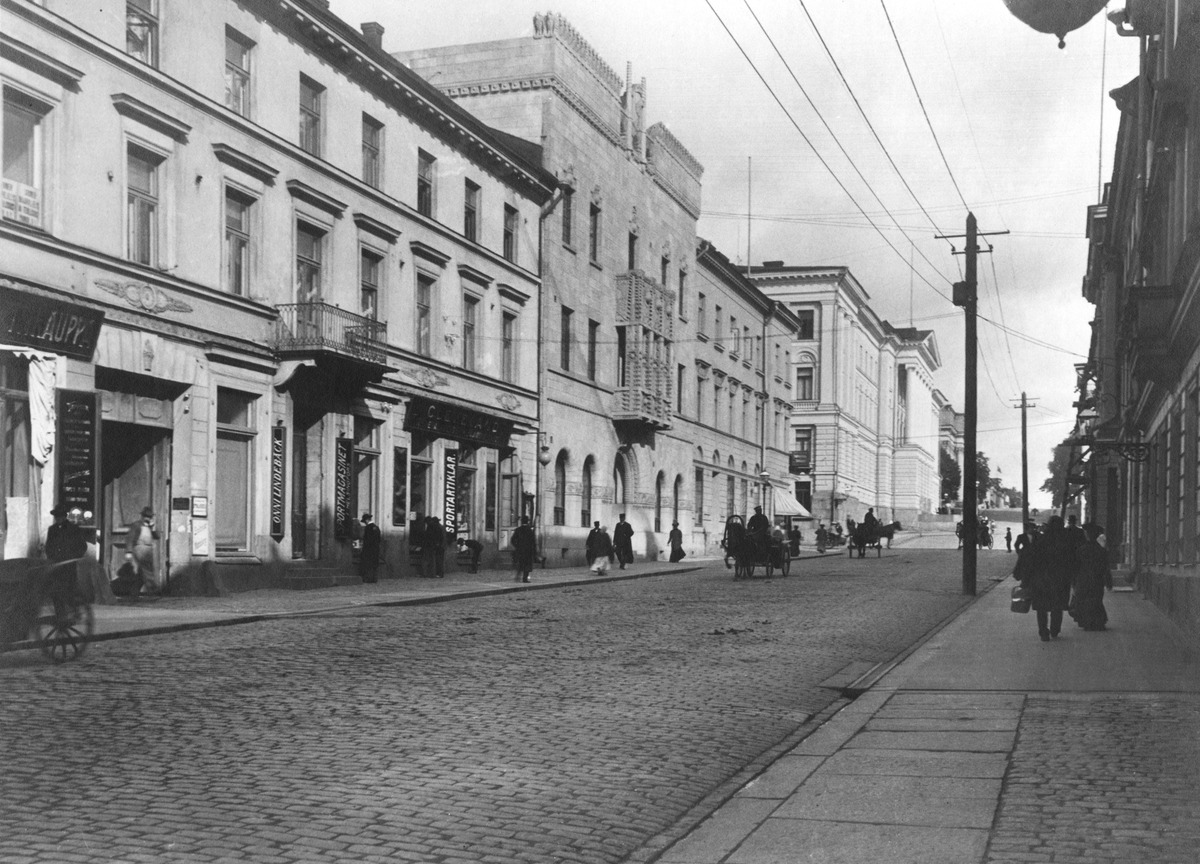
Unioninkatu 30, 32, 34
sisällön kuvaus: Unioninkatu 30, 32, 34. Onni Lindeback Sportmagasinet -liike. mustavalkoinen
Kuvaaja: Wasastjerna, Nils Jakob, valokuvaaja
Ajankohta: kuvausaika 1909 ennen
Paikka: Suomi, Uusimaa, Helsinki, Kluuvi Helsinki, Unioninkatu 30, 32, 34
Aiheet: kadut, liikenne, jalankulkijat, hevosajoneuvot